Answer in natural language. How many Doorways are visible in the scene? Choose between the following options: 6, 5, 1, 1 or 4
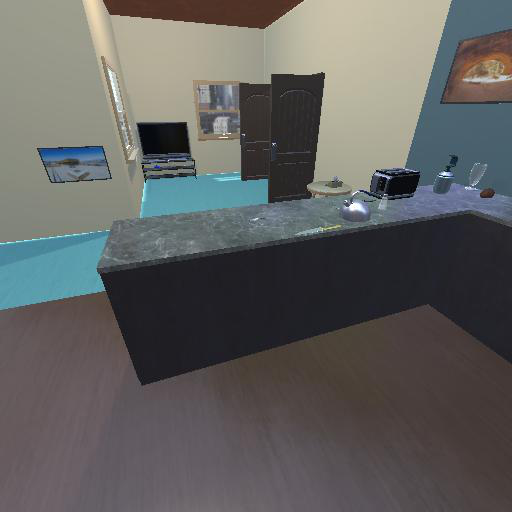
<answer>1</answer>